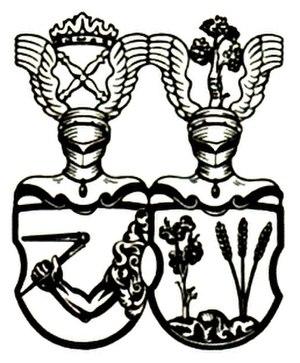
Arp Schnitger fut le plus célèbre facteur d'orgue d'Allemagne du nord au XVIIᵉ siècle. Il naquit le 2 juillet 1648 à Schmalenfleth et fut inhumé le 28 juillet 1719 à Neuenfelde, aujourd'hui quartier de Hambourg. L'orgue baroque d'Allemagne du nord atteint avec lui son apogée.